Silver City Highway

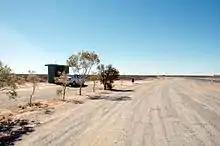
Terrain as seen from a rest area north of Wentworth

Heading north out of Wentworth, the highway enters arid scrublands and it swings northwest towards the Great Darling Anabranch. Once it reaches the normally dry river, it follows the anabranch upstream crossing it at Bunnerungee Bridge. The highway continues to follow the anabranch north, passing nearby several normally dry lakes, including along the shoreline of Popitah Lake. Roughly following the creekbed of Coombah Creek northwards a short distance, the highway then enters the depression of Coombah Lake. The roadway crosses the lakebed atop an embankment. From here the highway re-enters the lakebed and continues along it to its northern extent. To the north of Coombah lake the road passes to the west of similarly dry Kudgee Lake, the roadway then follows the western side of the Pine Creek creekbed crossing it after some distance, then following it along the eastern side much of the remainder of the way Broken Hill. Upon reaching the approaches to Broken Hill, the terrain elevation becomes a little more varied from the very flat journey travelled so far, as this area is part of the Barrier Range. There is no fuel available along this stretch since the Coombah roadhouse permanently closed.